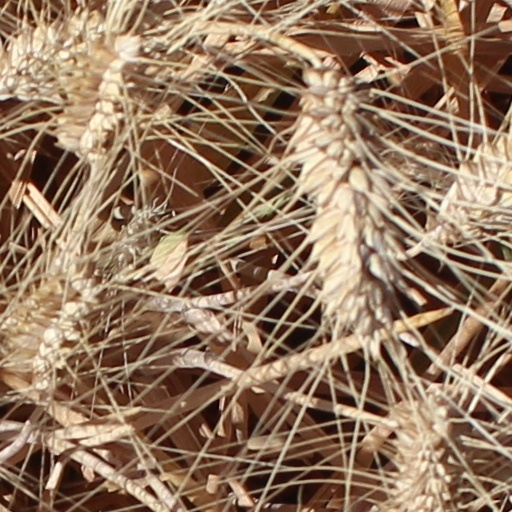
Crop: wheat